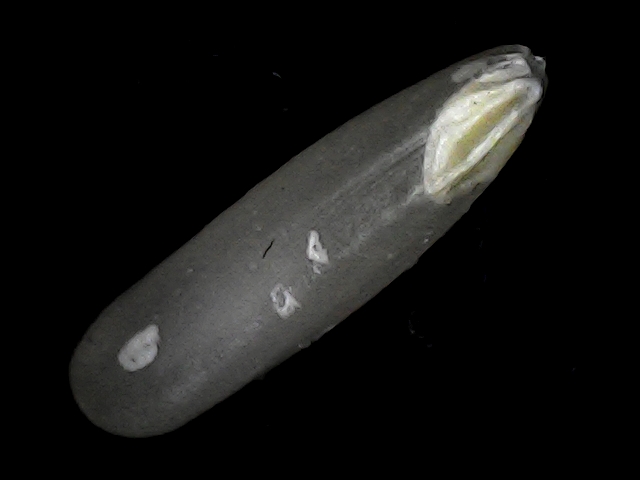
Rice variety: BRRI102